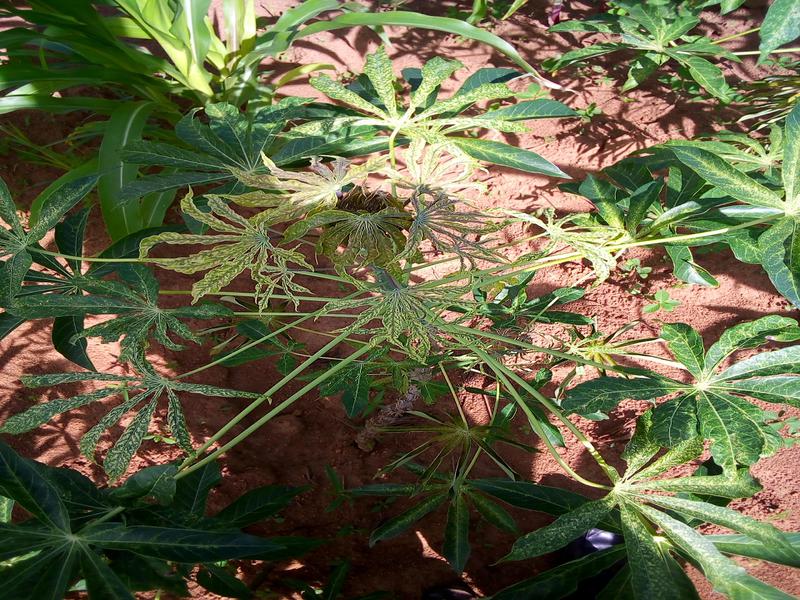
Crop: cassava
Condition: green_mottle